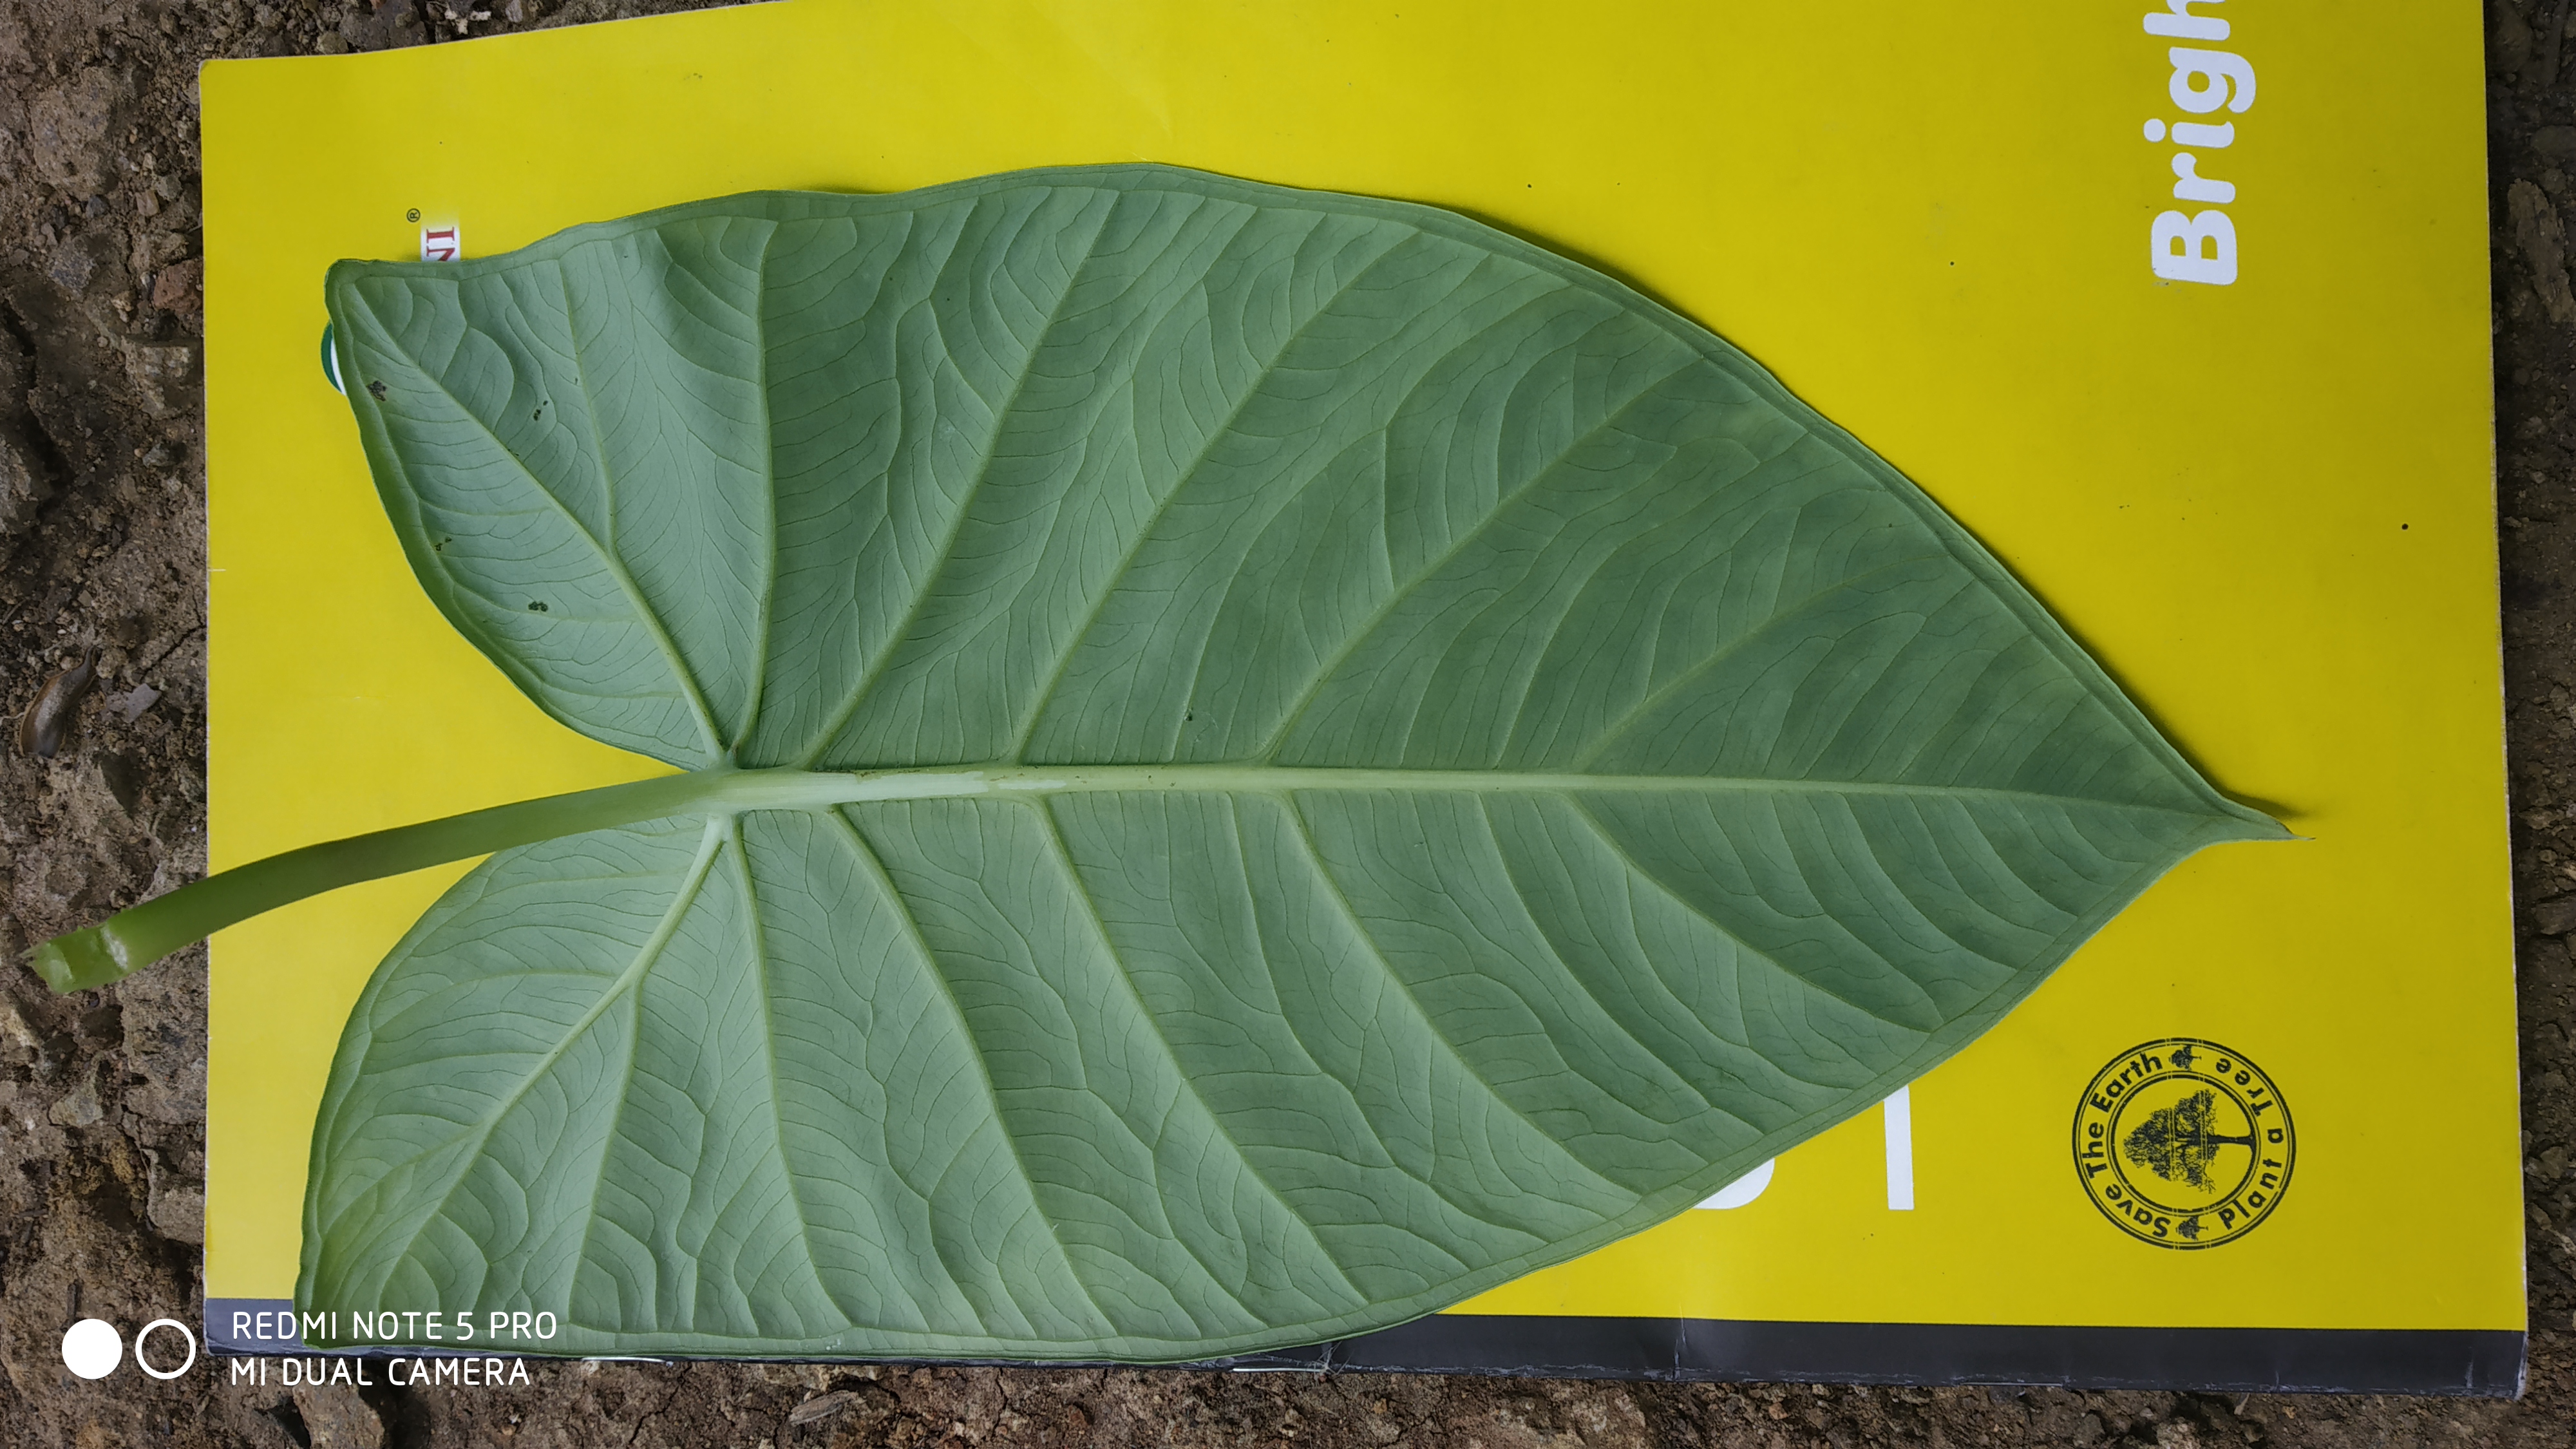
Plant: Taro